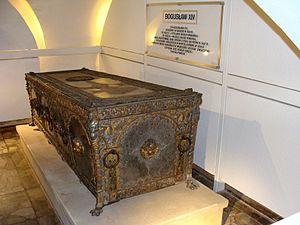
Bogusław XIV de Poméranie ou Bogislav XIV fut le dernier duc de Poméranie. Il porte les titres de duc de Stettin, Cassubiorum et Vandalorum; Prince de Rügen; et Prince-évêque Luthérien de Cammin.
Le château ducal de Szczecin était la résidence officielle de la Maison de Poméranie. Le château est situé dans la vieille ville de Szczecin, autrefois Stettin.